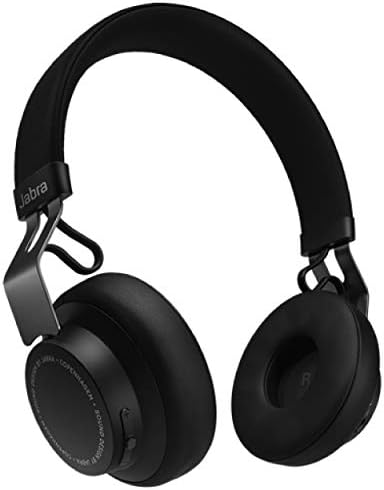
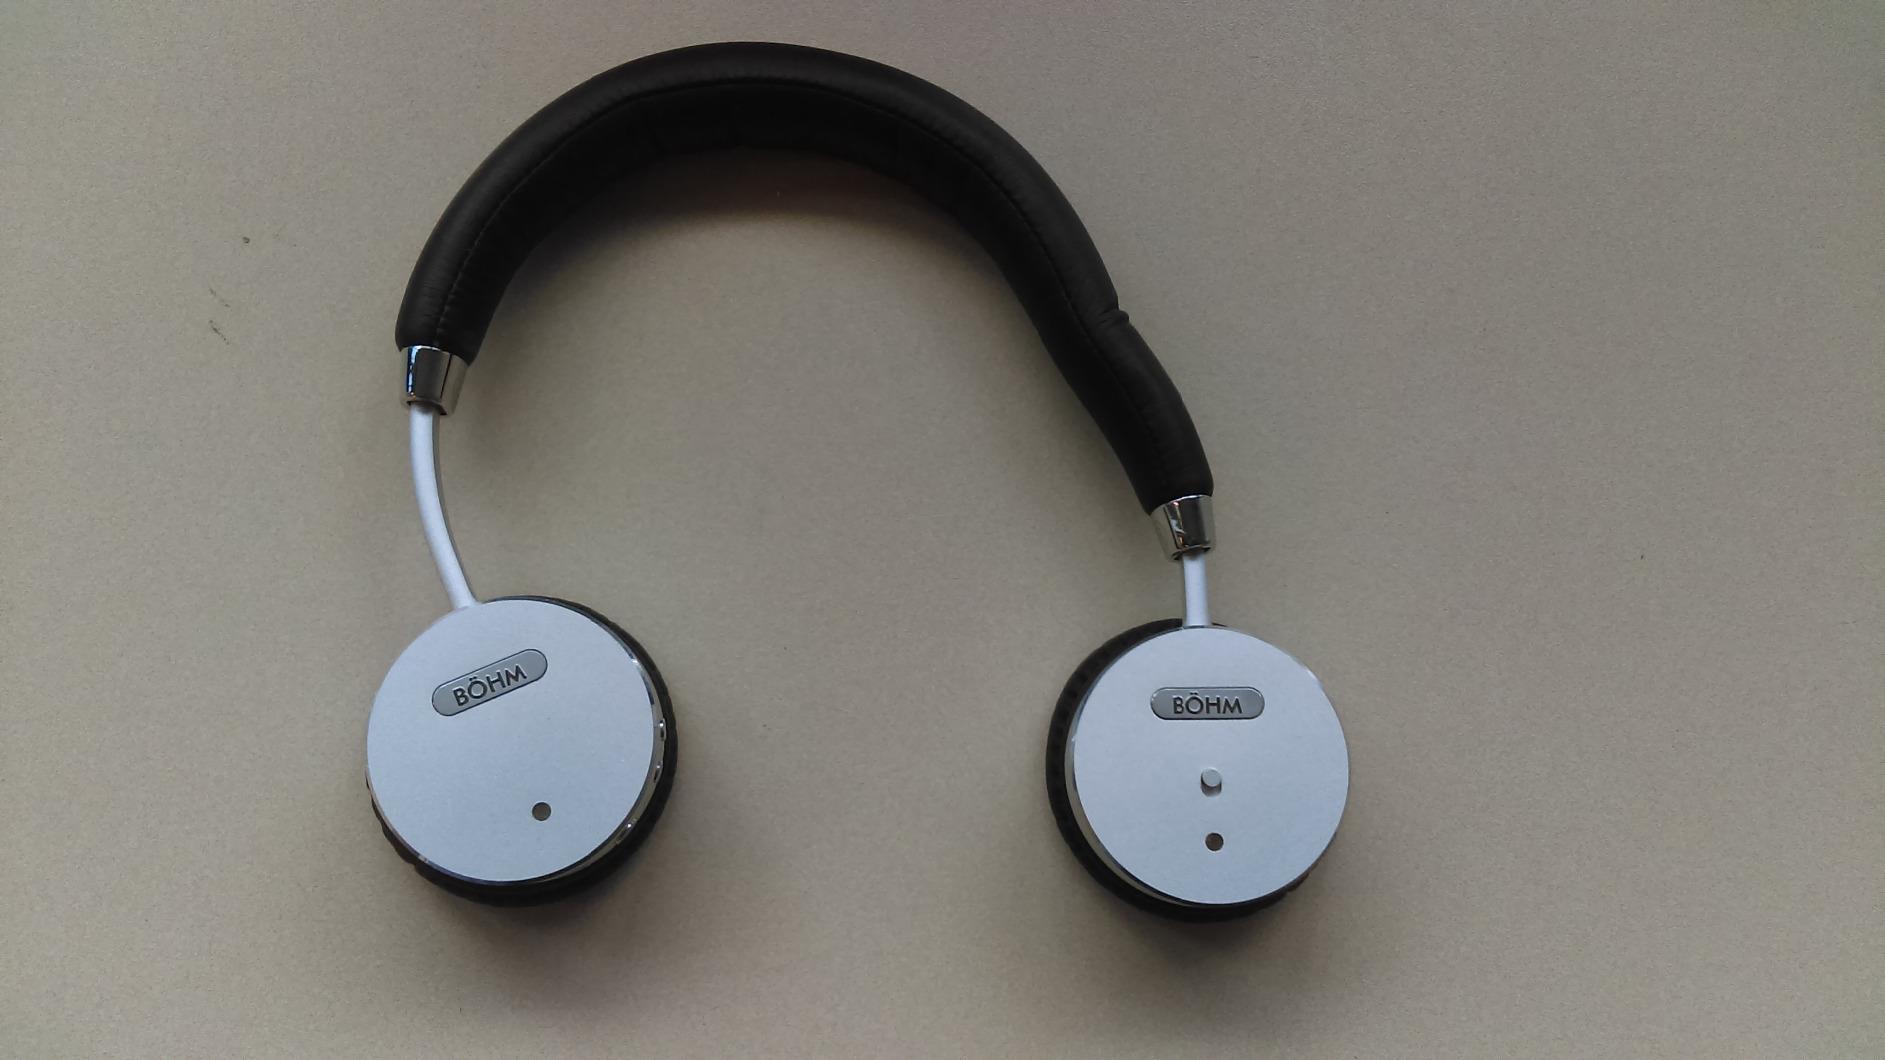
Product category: headphones
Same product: no